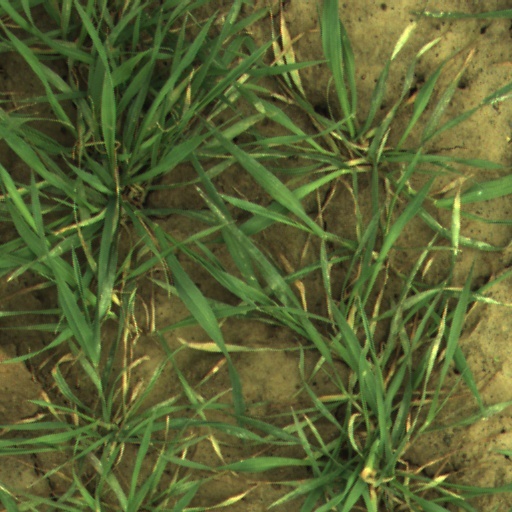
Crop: wheat